Sky position (RA, Dec in degrees): 129.746, 9.003
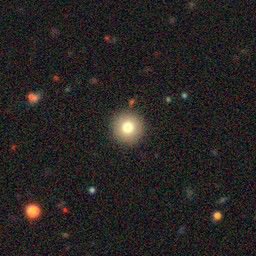
Galaxy morphology: Round Smooth Galaxies